Last universal common ancestor

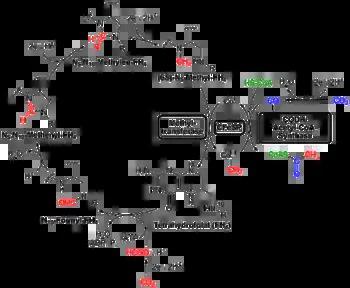
The LUCA used the Wood–Ljungdahl or reductive acetyl–CoA pathway to fix carbon, if it was an autotroph, or to respire anaerobically, if it was a heterotroph.

Weiss and colleagues write that "Experiments ... demonstrate that ... acetyl-CoA pathway [chemicals used in anaerobic respiration] formate, methanol, acetyl moieties, and even pyruvate arise spontaneously ... from CO, native metals, and water", a combination present in hydrothermal vents.